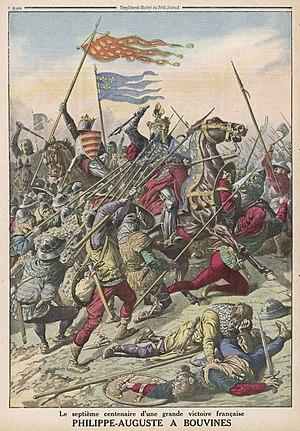
La bataille de Bouvines est une bataille qui se déroula le 27 juillet 1214 près de Bouvines, dans le comté de Flandre, en France, et opposant les troupes royales françaises renforcées par quelques milices communales, le tout constitué d'environ 7 000 combattants, de Philippe Auguste, à une coalition constituée de princes et seigneurs flamands, allemands et français renforcés de contingents anglais, équivalant à environ 9 000 combattants, menée par l’empereur du Saint-Empire Otton IV. La victoire est remportée par le roi de France et marque le début du déclin de la prédominance seigneuriale. Jean sans Terre, qui attaquait conjointement depuis la Saintonge, doit accepter le traité de Chinon et se retirer ; puis le 15 juin 1215, les barons anglais lui imposent la Grande Charte. Contraint de fuir, Otton IV est déposé et remplacé par Frédéric II.